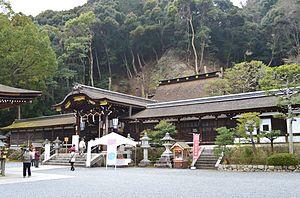
Le Matsunoo-taisha est un sanctuaire shinto situé près du district d'Arashiyama à l'ouest de Kyoto. C'est l'un des plus importants des vingt-deux sanctuaires du shintoïsme.